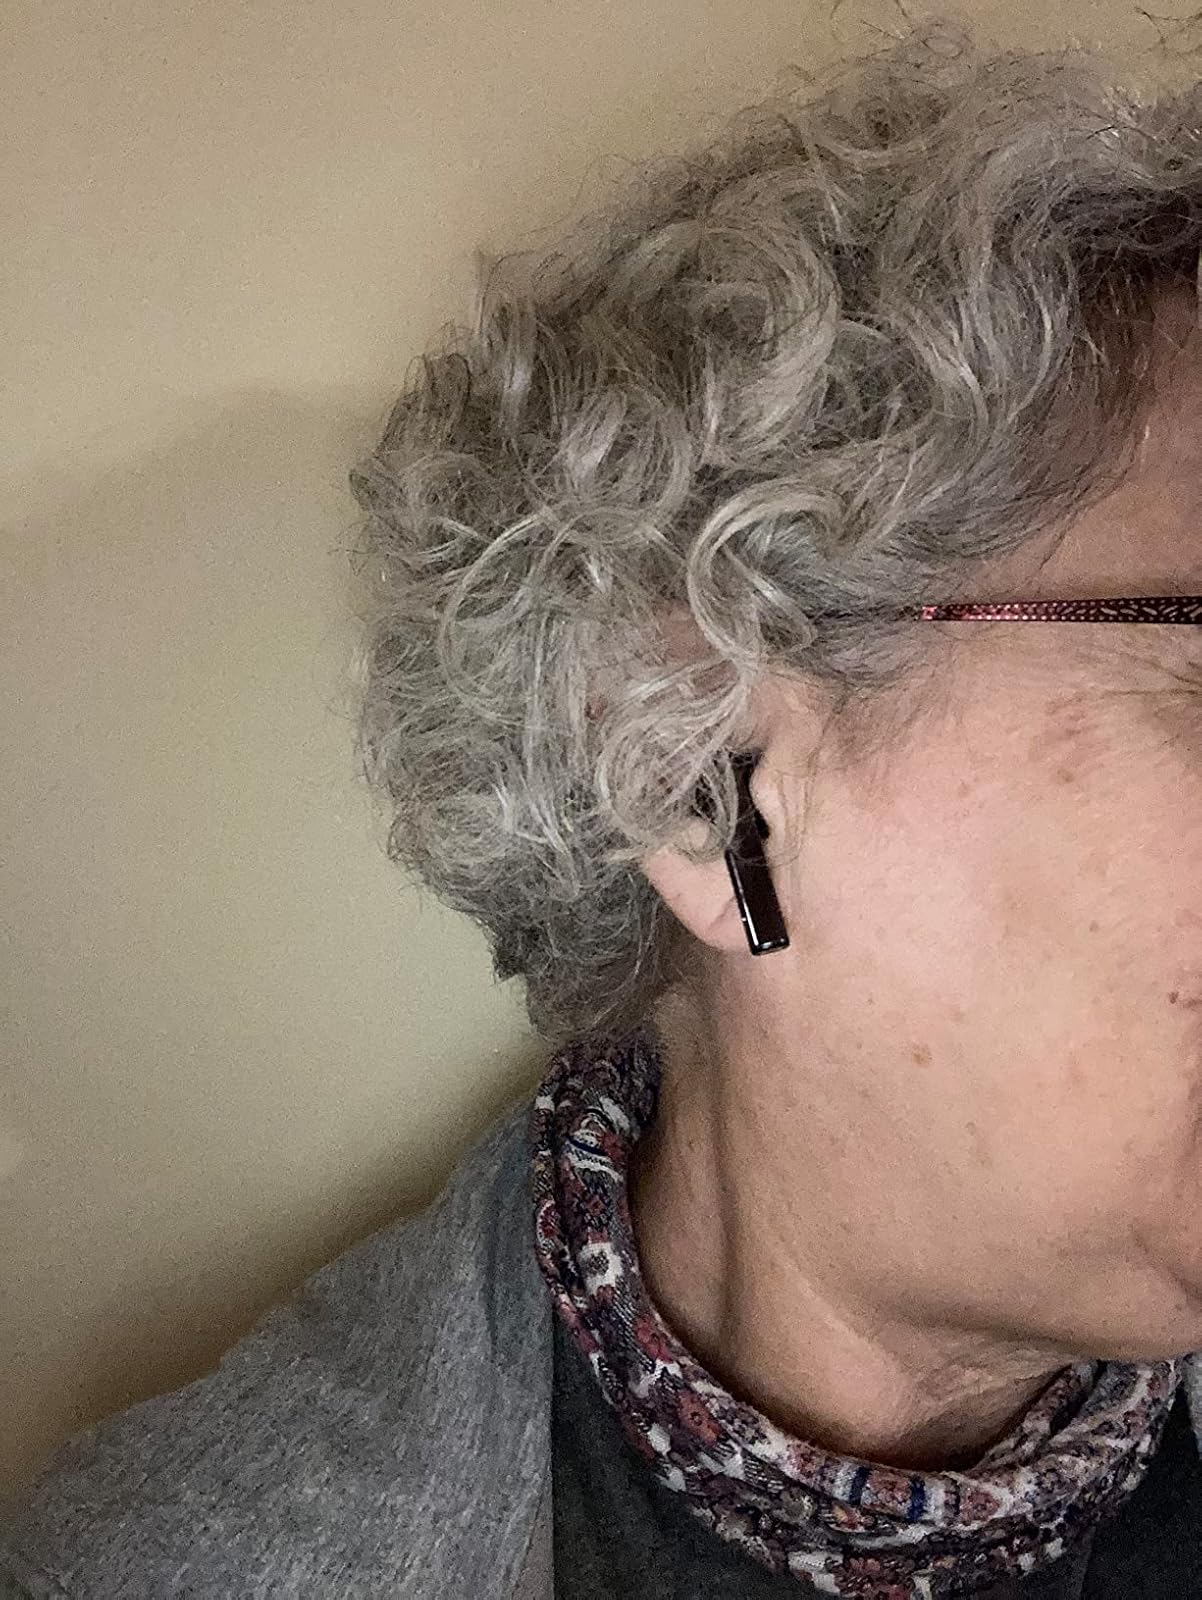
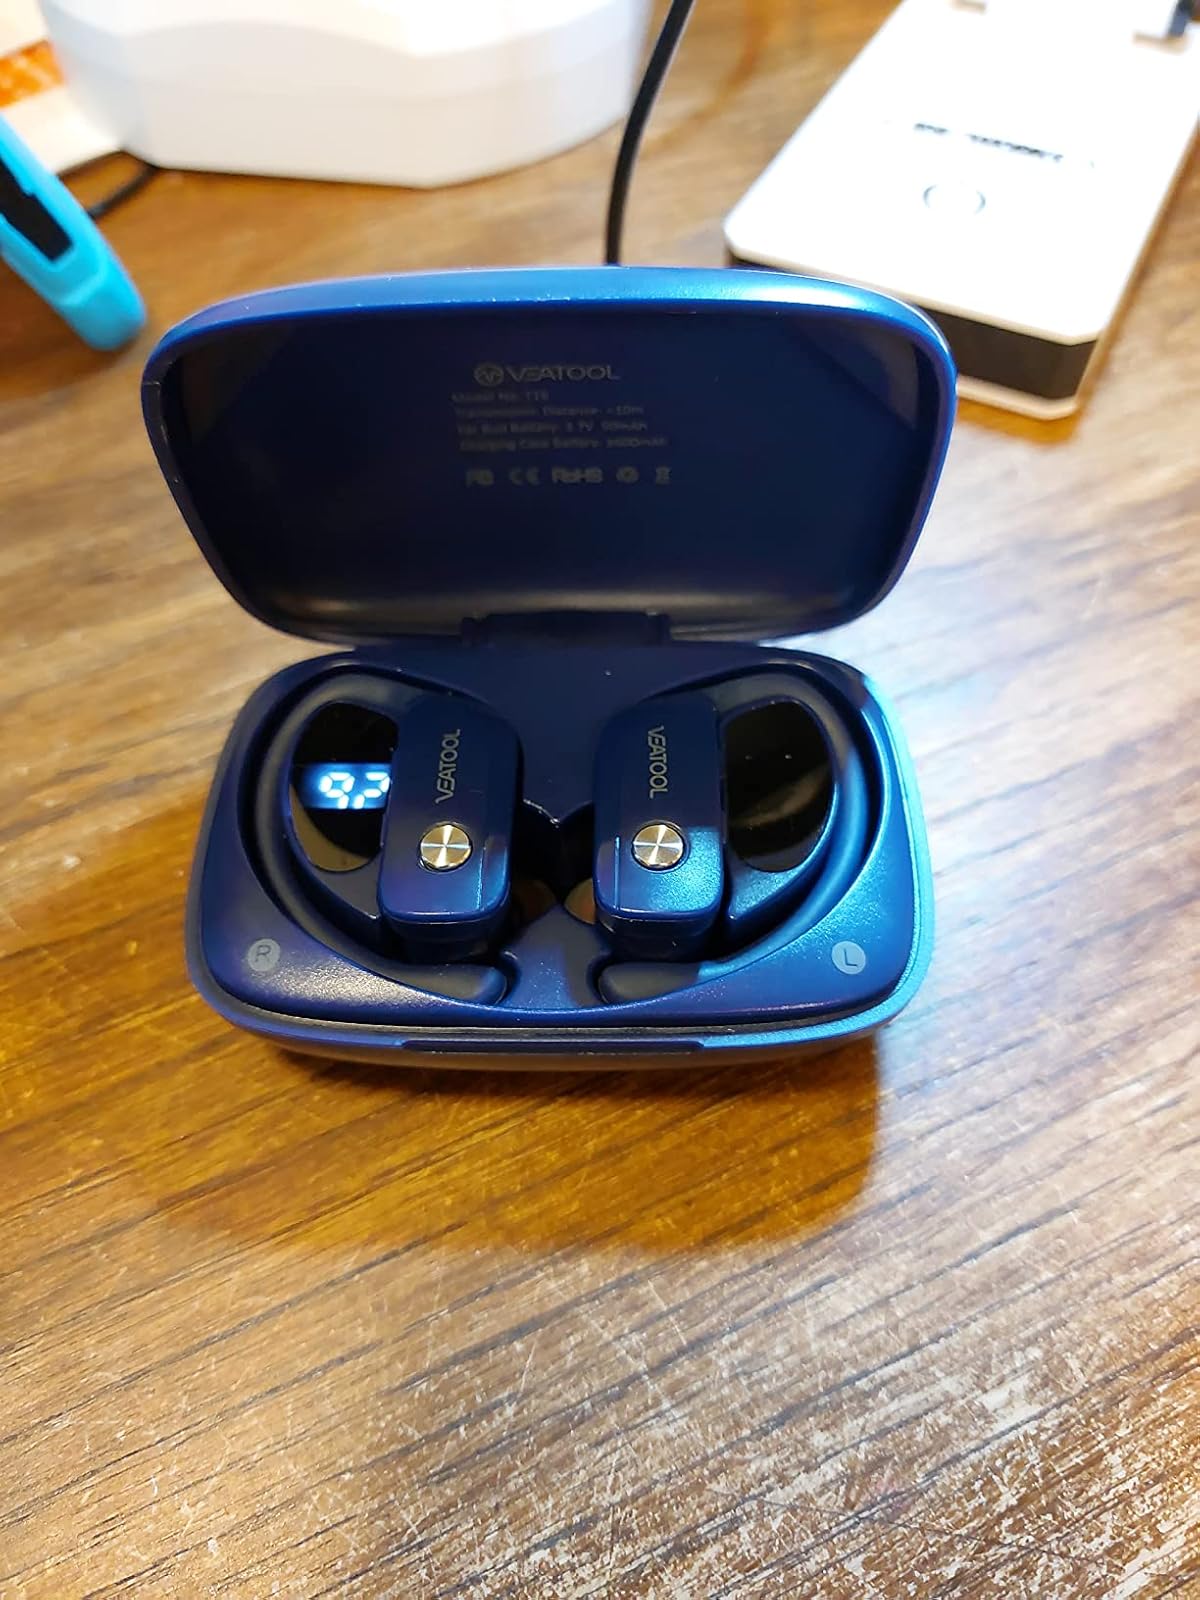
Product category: earbuds
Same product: no